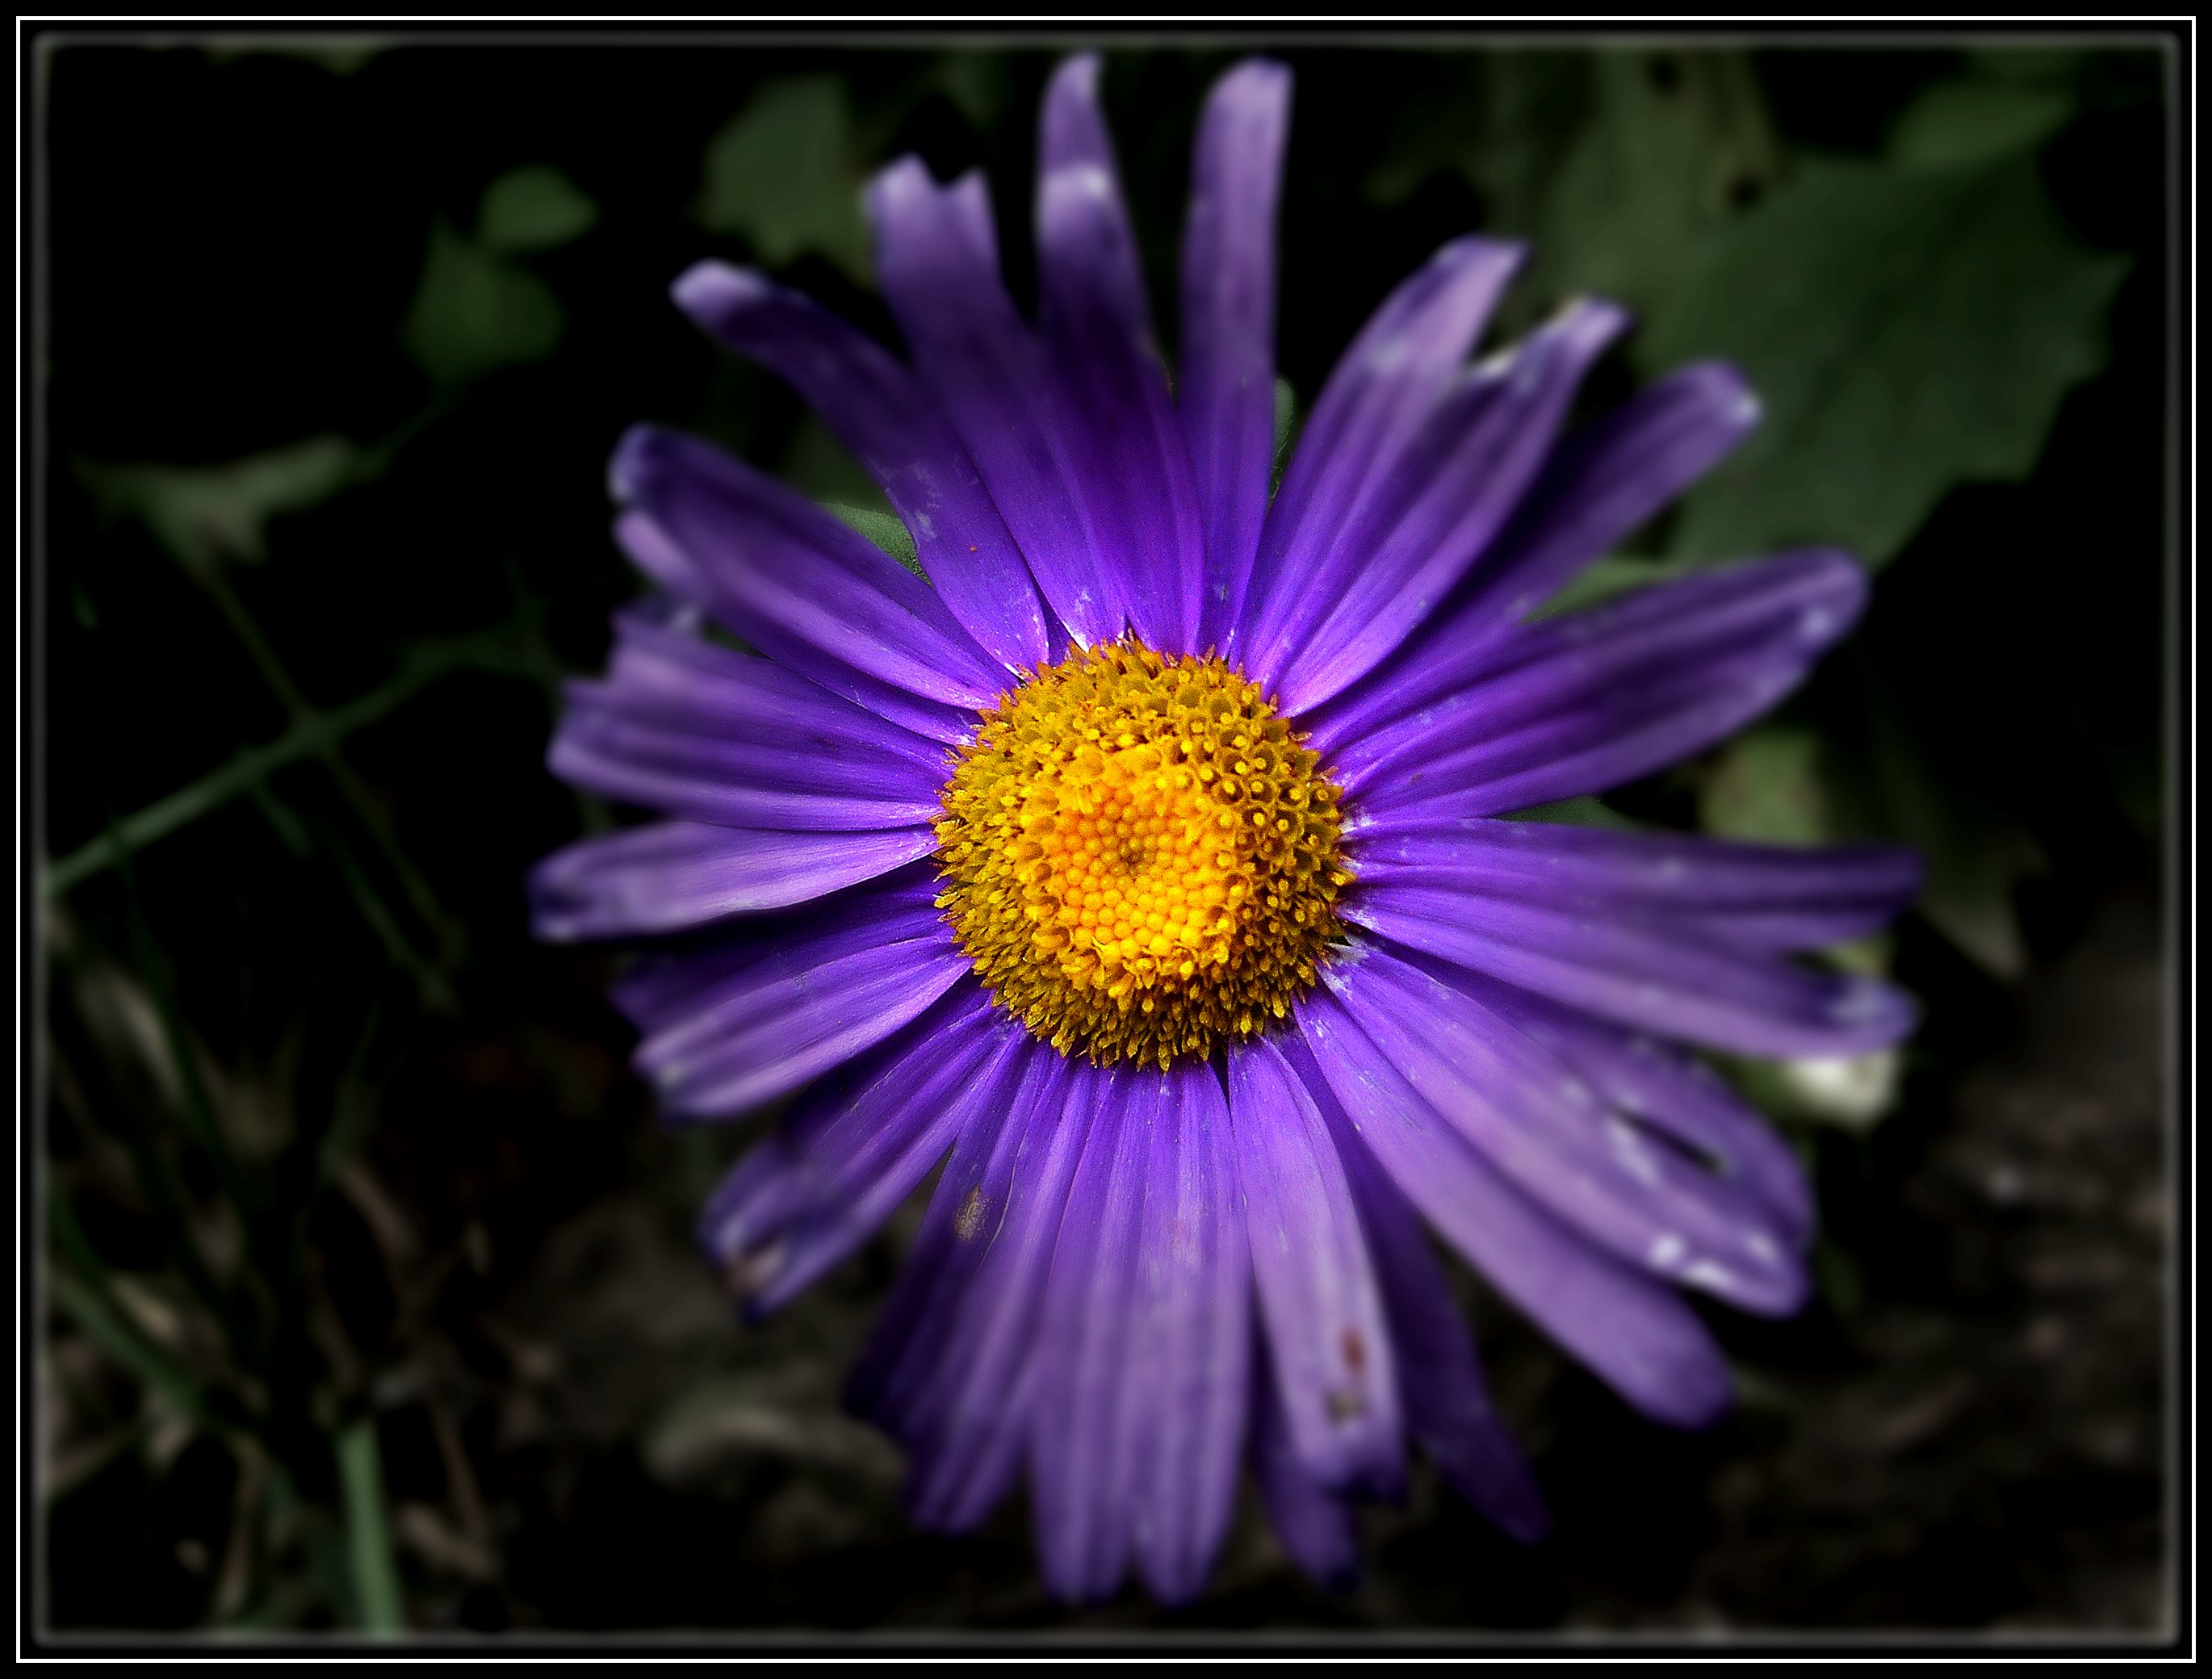
plant, flower, purple, petal, daisy, flora, wildflower, aster, flores, ggl1, flowerspicnik, macro photography, flowering plant, daisy family, annual plant, land plant